Smock-frock

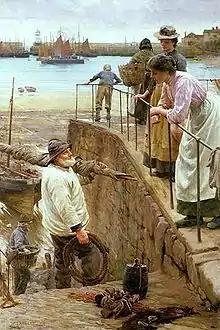
Walter Langley, "Between The Tides", 1901, Fishermen wear knit-frocks and fisherman's smocks

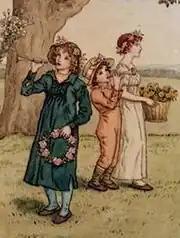
Detail from "May Day" by Kate Greenaway. The child in green wears a smock-frock.

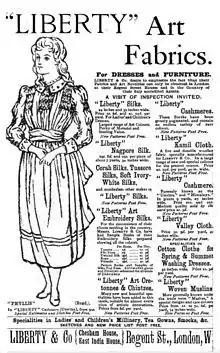
Liberty art fabrics advertisement showing a smocked dress, May 1888

It is uncertain whether smock-frocks are "frocks made like smocks" or "smocks made like frocks"—that is, whether the garment evolved from the smock, the shirt or underdress of the medieval period, or from the frock, an overgarment of equally ancient origin. What is certain is that the fully developed smock-frock resembles a melding of the two older garments.